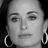
Emotion: happy